Treasure binding

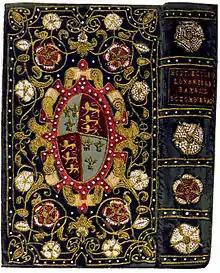
Restored 16th-century binding of velvet embroidered with pearls for Elizabeth I, on a volume of church history

Treasure bindings were a luxury affordable only by wealthy elites, and were commissioned by wealthy private collectors, churches and senior clergy and royalty, and were often commissioned for presentation by or to royal or noble persons. The earliest reference to them is in a letter of Saint Jerome of 384, where he "writes scornfully of the wealthy Christian women whose books are written in gold on purple vellum, and clothed with gems". From at least the 6th century they are seen in mosaics and other images, such as the 6th-century icon of Christ Pantocrator from Saint Catherine's Monastery and the famous mosaic of Justinian I in the Basilica of San Vitale in Ravenna. The ivory panels often placed in the centre of covers were adapted from the style of consular diptychs, and indeed a large proportion of surviving examples of those were reused on book covers in the Middle Ages. Some bindings were created to contain relics of saints, and these large books were sometimes seen suspended from golden rods and carried in the public processions of Byzantine emperors. Especially in the Celtic Christianity of Ireland and Britain, relatively ordinary books that had belonged to monastic saints became treated as relics, and might be rebound with a treasure binding, or placed in a cumdach.